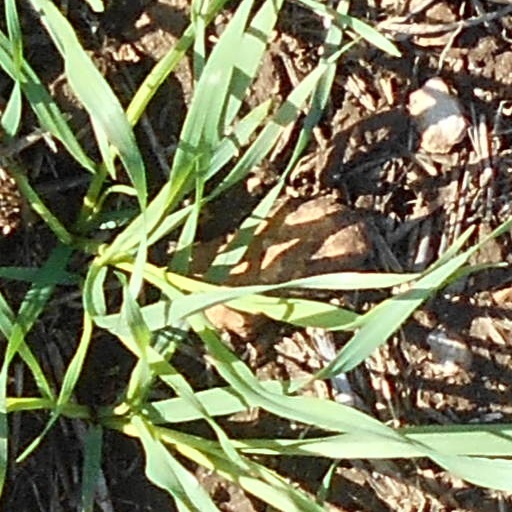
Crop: wheat